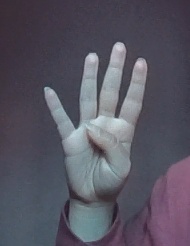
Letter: kaaf